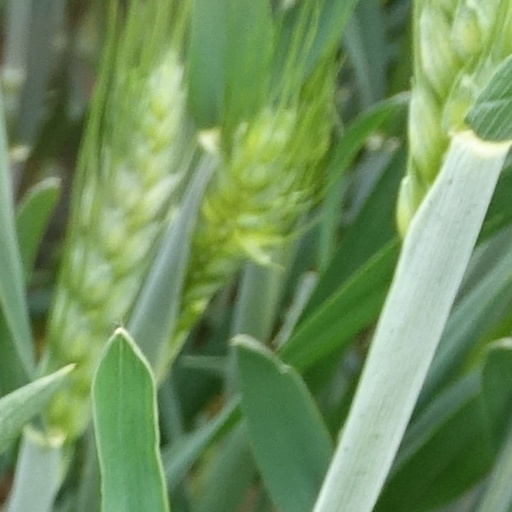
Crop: wheat